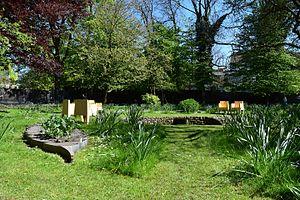
La Maison d’Érasme, sise près de la collégiale Saints-Pierre-et-Guidon, à Anderlecht et datant du XVᵉ siècle, est une ancienne maison de chanoine attaché à la collégiale. Elle est aujourd’hui un petit musée érasmien, à la mémoire du grand Érasme, « le prince des humanistes », qui y séjourna en 1521.